Solis (film)

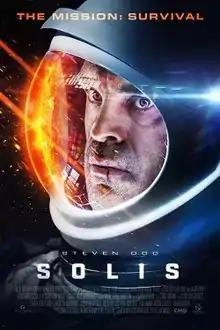
Theatrical release poster

Solis is a 2018 sci-fi survival film written and directed by Carl Strathie, and starring Steven Ogg; featured in supporting voice roles are Alice Lowe, Sid Phoenix, Henry Douthwaite, Kate Coogan and Charlette Kilby.